BFI Southbank

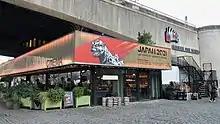
BFI Restaurant with the Waterloo Bridge above

BFI Southbank is sited below the southern end of Waterloo Bridge, forming part of the cultural complex on the South Bank of the River Thames in London. The site comprises four cinemas, as well as a library, shop, café, restaurant and exhibition space. It also has a large bar area in the foyer where smaller performances are sometimes held.